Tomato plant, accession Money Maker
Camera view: tilt-top (135 deg); turntable rotation: 120 degrees
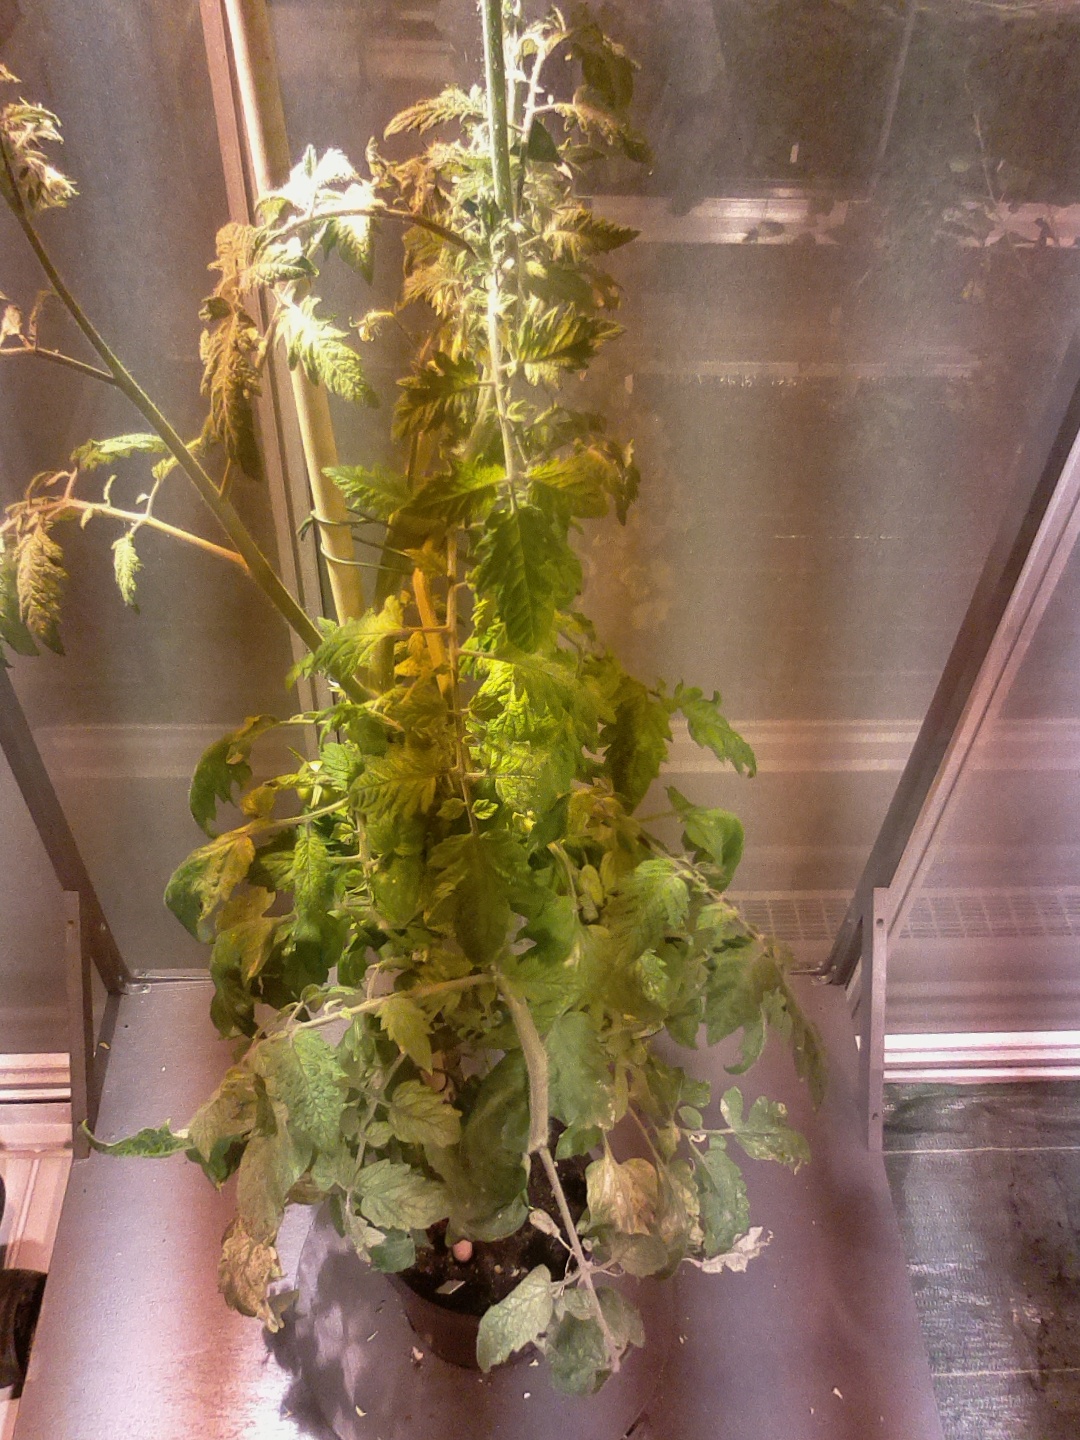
BBCH growth stage 73: 30%-40% of final fruit size